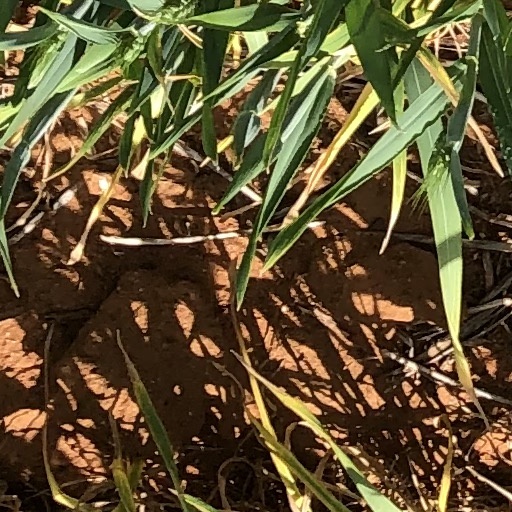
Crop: wheat